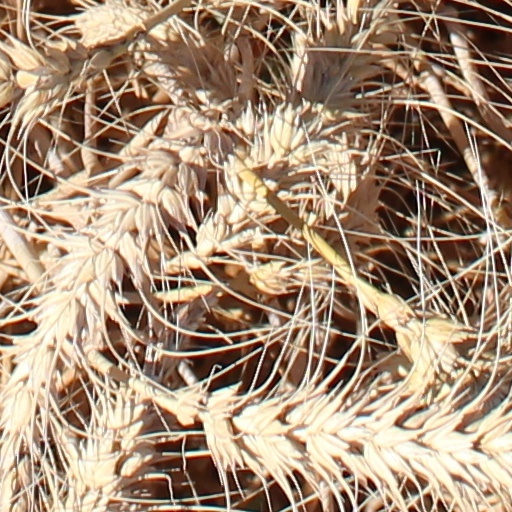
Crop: wheat